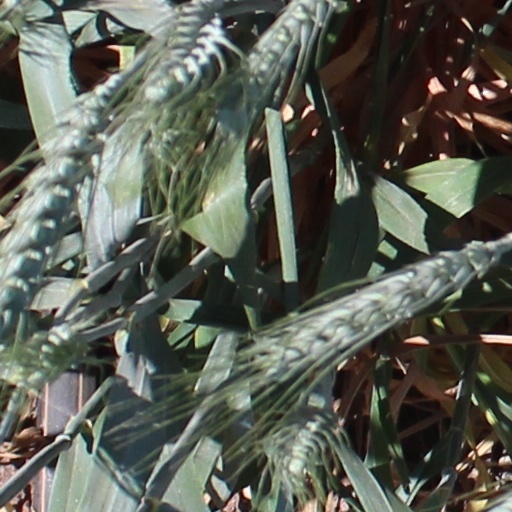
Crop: wheat